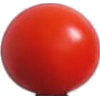
Label: Tomato Cherry Red 1